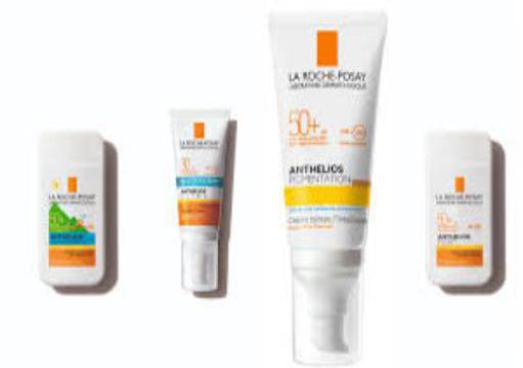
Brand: la roche-posay
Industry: Necessities